Jamison City, Pennsylvania

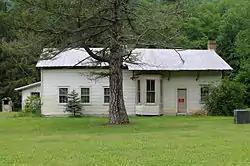
Station on the defunct Bloomsburg and Sullivan Railroad at its northern terminus in Jamison City

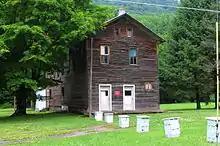
B. Frank Mather General Merchandise, a store that operated in Jamison City from 1903 to 1926.

Jamison City was formed at the northern terminus of the Bloomsburg and Sullivan Railroad. In 1889 a sawmill was built in Jamison City. However, it stopped producing wood in 1912, and the final load of lumber from it was shipped to Bloomsburg in 1914. A tannery was built in Jamison City, but it was closed in 1925.